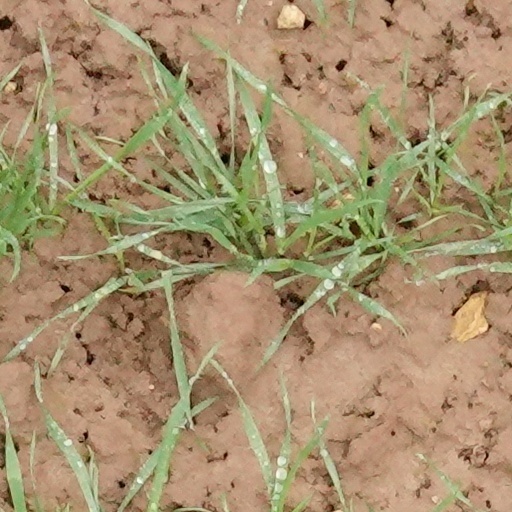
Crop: wheat